Sunset Tunnel

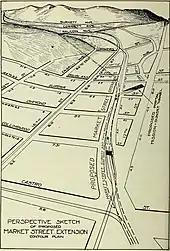
Sketch of Arnold's proposed Market Street extension (1913), with a Mission–Sunset Tunnel portal near Eureka & Market, per Plan 3

However, further work on a tunnel to the Sunset District was postponed in favor of completing the Twin Peaks Tunnel, which opened to revenue service in June 1918. Soon afterwards, in July 1918, a Sunset Tunnel alignment matching the as-completed route along Duboce Avenue was proposed.